Ancient Macedonians

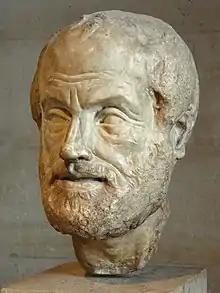
Portrait bust of Aristotle; an Imperial Roman (1st or 2nd century AD) copy of a lost bronze sculpture made by Lysippos.

However, unlike Thessaly, Macedonia was ruled by a monarchy from its earliest history until the Roman conquest in 167 BC. The nature of the kingship, however, remains debated. One viewpoint sees it as an autocracy, whereby the king held absolute power and was at the head of both government and society, wielding arguably unlimited authority to handle affairs of state and public policy. He was also the leader of a very personal regime with close relationships or connections to his "hetairoi", the core of the Macedonian aristocracy. Any other position of authority, including the army, was appointed at the whim of the king himself. The other, "constitutionalist", position argues that there was an evolution from a society of many minor "kings" – each of equal authority – to a sovereign military state whereby an army of citizen soldiers supported a central king against a rival class of nobility. Kingship was hereditary along the paternal line, yet it is unclear if primogeniture was strictly observed as an established custom.